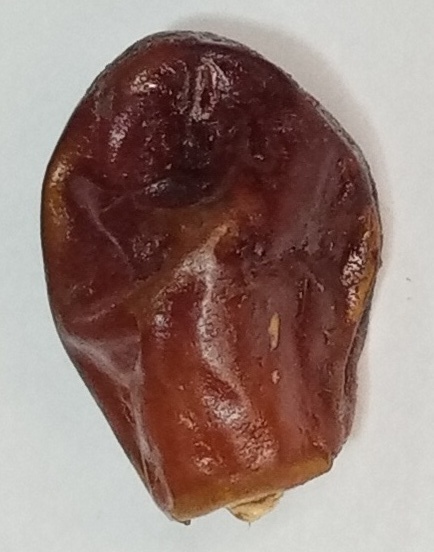
Variety: aseel
Size: large
Grade: grade-1